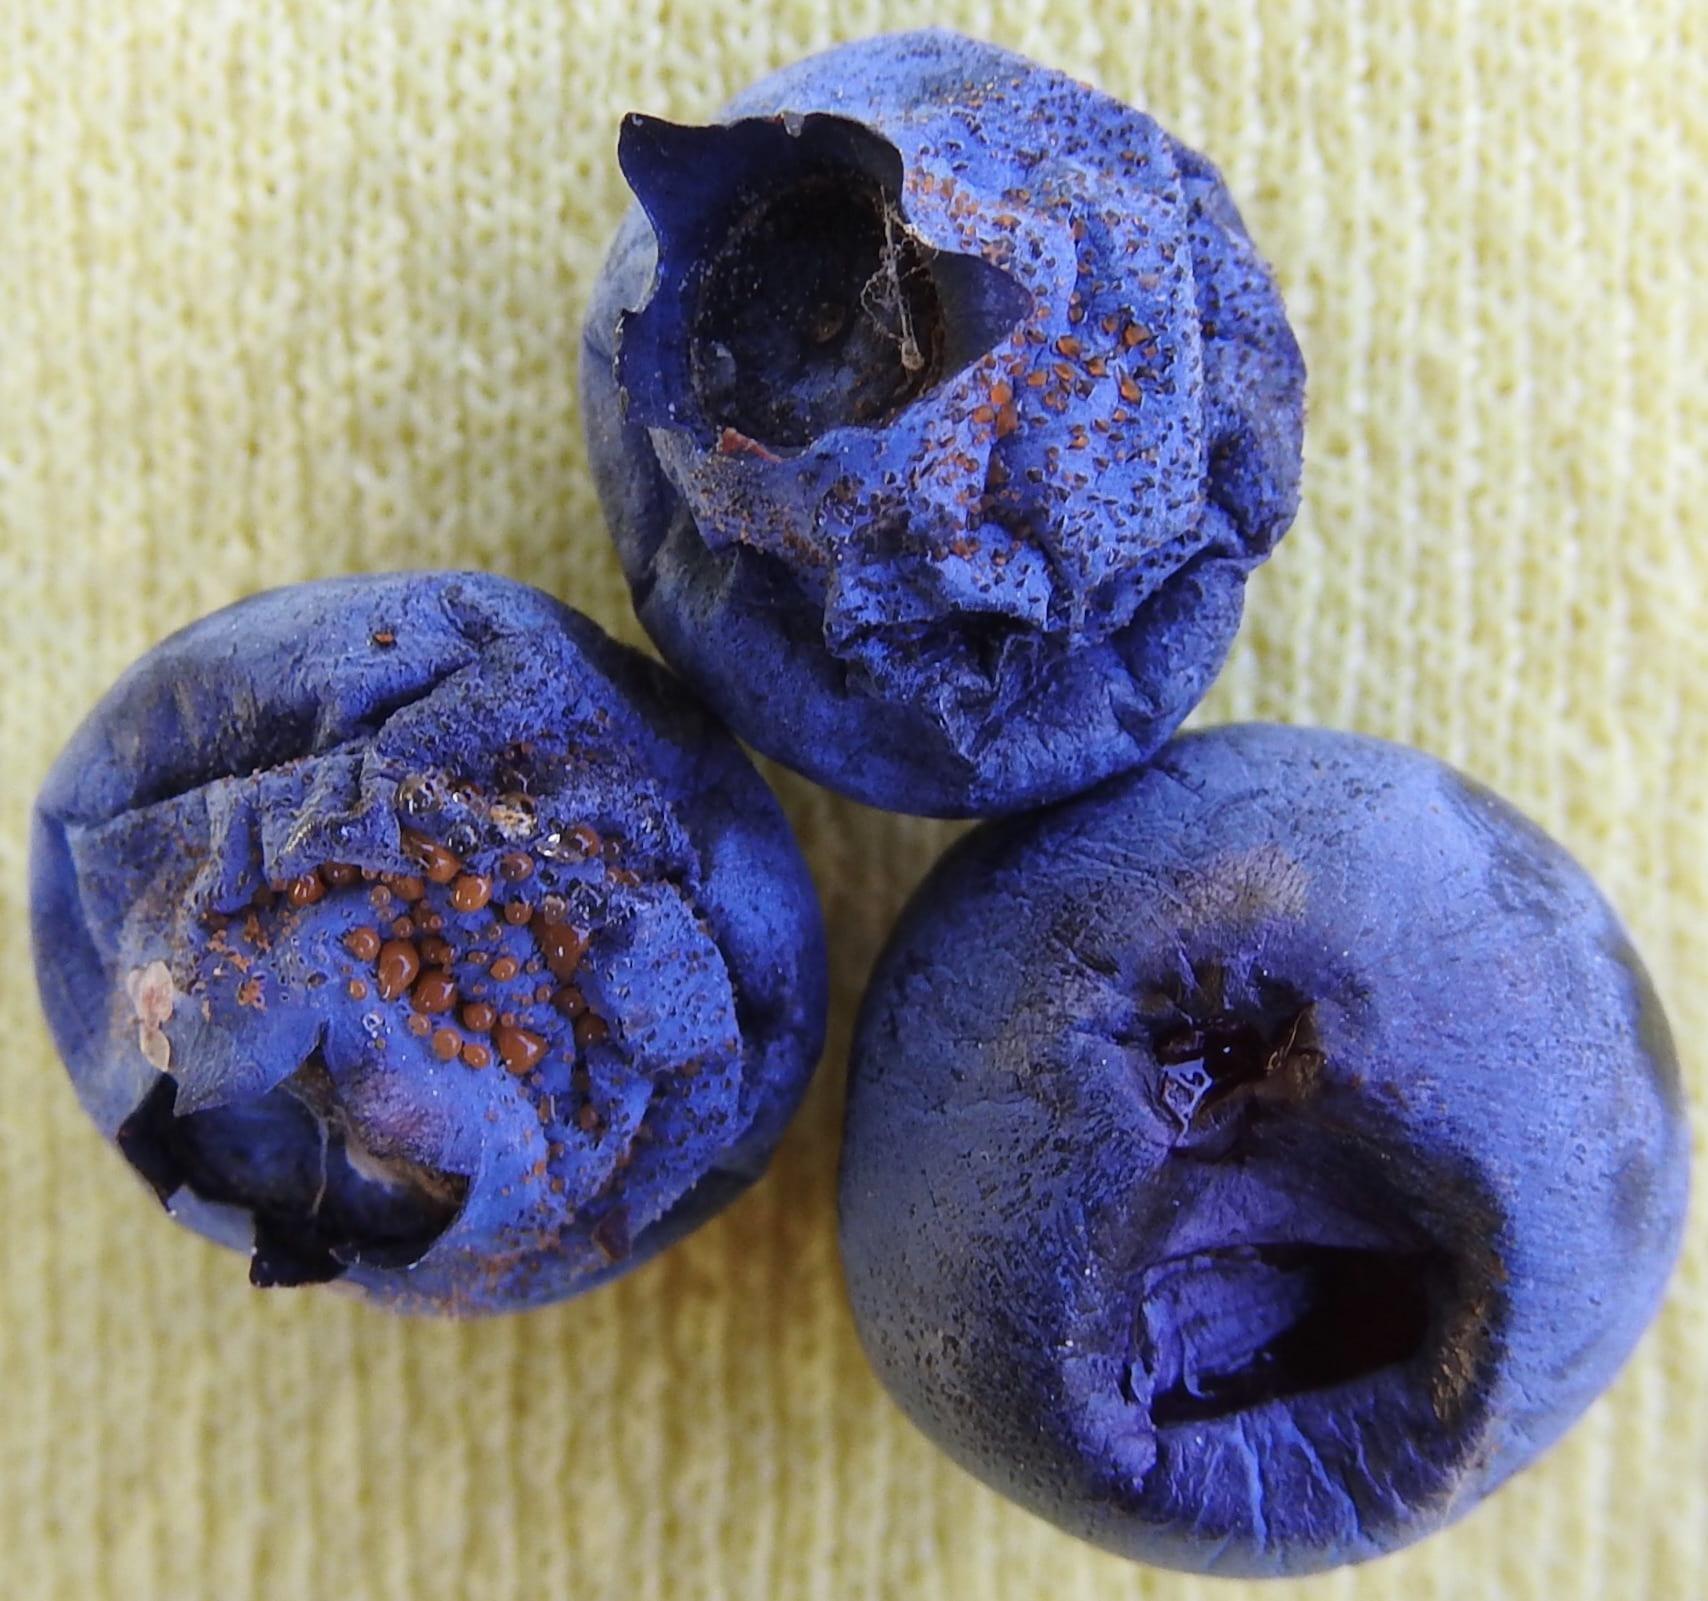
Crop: blueberry
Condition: anthracnose